Thanos (Marvel Cinematic Universe)

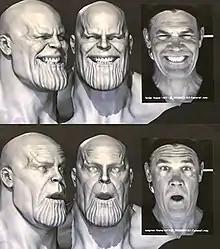
Test footage of Josh Brolin using the Masquerade facial capture software by Digital Domain

Digital Domain worked on creating Thanos for "Infinity War" and "Endgame", producing over 400 visual effects shots. The company created a new facial capture application called Masquerade, based on the concept of machine learning through computer algorithms, specifically for the film, beginning work on the system 3–4 months before filming began to develop and test it. They presented their results to Brolin, the Russos, and executives from Marvel ahead of filming to demonstrate the subtleties Brolin would be able to bring to the character, which helped inform Brolin on how to portray Thanos. Masquerade improved the quality of facial capture and sped up turn around, but was limited as it required Brolin to deliver his performance in a seated capture position. Before the start of filming, Brolin's facial expressions were captured with ILM's Medusa system, which along with his motion capture data, were fed to Masquerade to "create a higher-resolution version of what Brolin did on set" so animators could apply that to the CGI character. At 8 feet, 3 inches tall, Thanos was made taller for his MCU appearances than he was portrayed as being in the comics. Digital Design considered having "snap" briefly pop up on screen when Thanos snapped his fingers as a reference to how the snap occurred in the "Infinity Gauntlet" comic. Digital Domain's VFX Supervisor Kelly Port said "as a fun aside, we explored the idea of lifting the actual graphic from the frame of the comic showing the snap, the little yellow action triangles for a single frame of the moment of the snap. They appreciated the idea but didn't ultimately go for it".